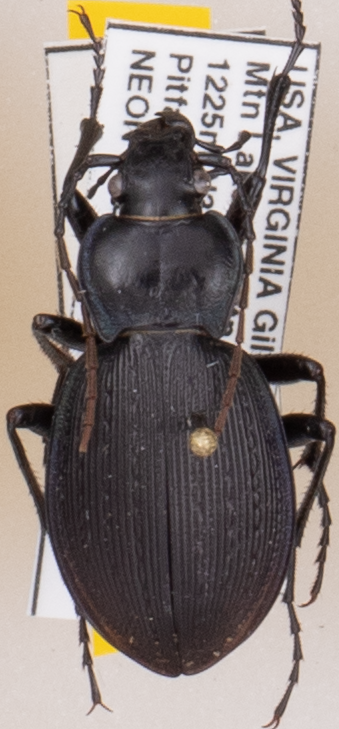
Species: Carabus goryi
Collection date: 2019-05-07
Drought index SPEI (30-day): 0.966
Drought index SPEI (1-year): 2.09
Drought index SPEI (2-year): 2.09